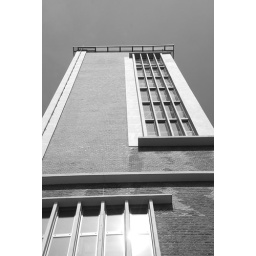
The winding tower in black and white